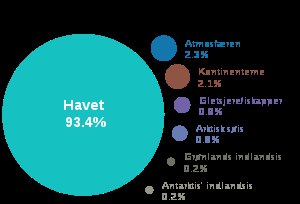
Global opvarmning / Observerede temperaturforandringer / Klimaforandringer før og nu
Jorden har haft en strålingsubalance siden i hvert fald 1970-erne, hvor mindre energi hvert år forlader atmosfæren end den mængde som kommer ind. Størstedelen af denne ekstra energi bliver absorberet af havet, der derfor er vist med den største cirkel.[6] Det er meget sandsynligt, at menneskelige aktiviteter har bidraget betydeligt til øgningen af varmeindholdet i havet.[7]
Den globale opvarmning er betegnelsen for ændringen i Jordens klima, der er sket i de sidste omkring 100 år på grund af stigningen i den gennemsnitlige temperatur samt de heraf følgende konsekvenser. Der er mange videnskabelige observationer der viser, at klimaet bestående af jordens atmosfære, lithosfæren, hydrosfæren og biosfæren bliver varmere. Mange af de observerede ændringer siden 1950’erne har ikke fortilfælde i tidligere temperaturmålinger, som går tilbage til midten af 1800-tallet eller i klimaproxy-data som går tusindvis af år tilbage.